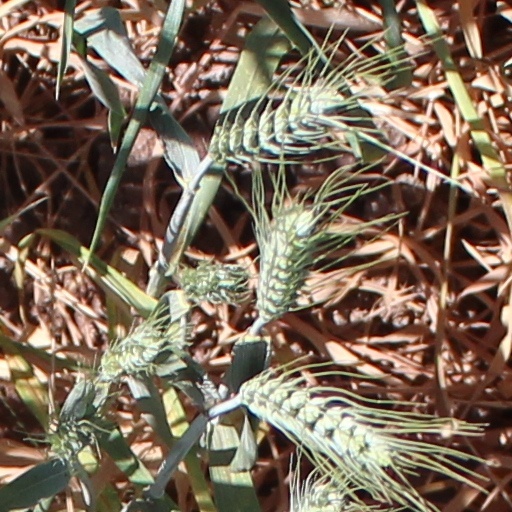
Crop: wheat